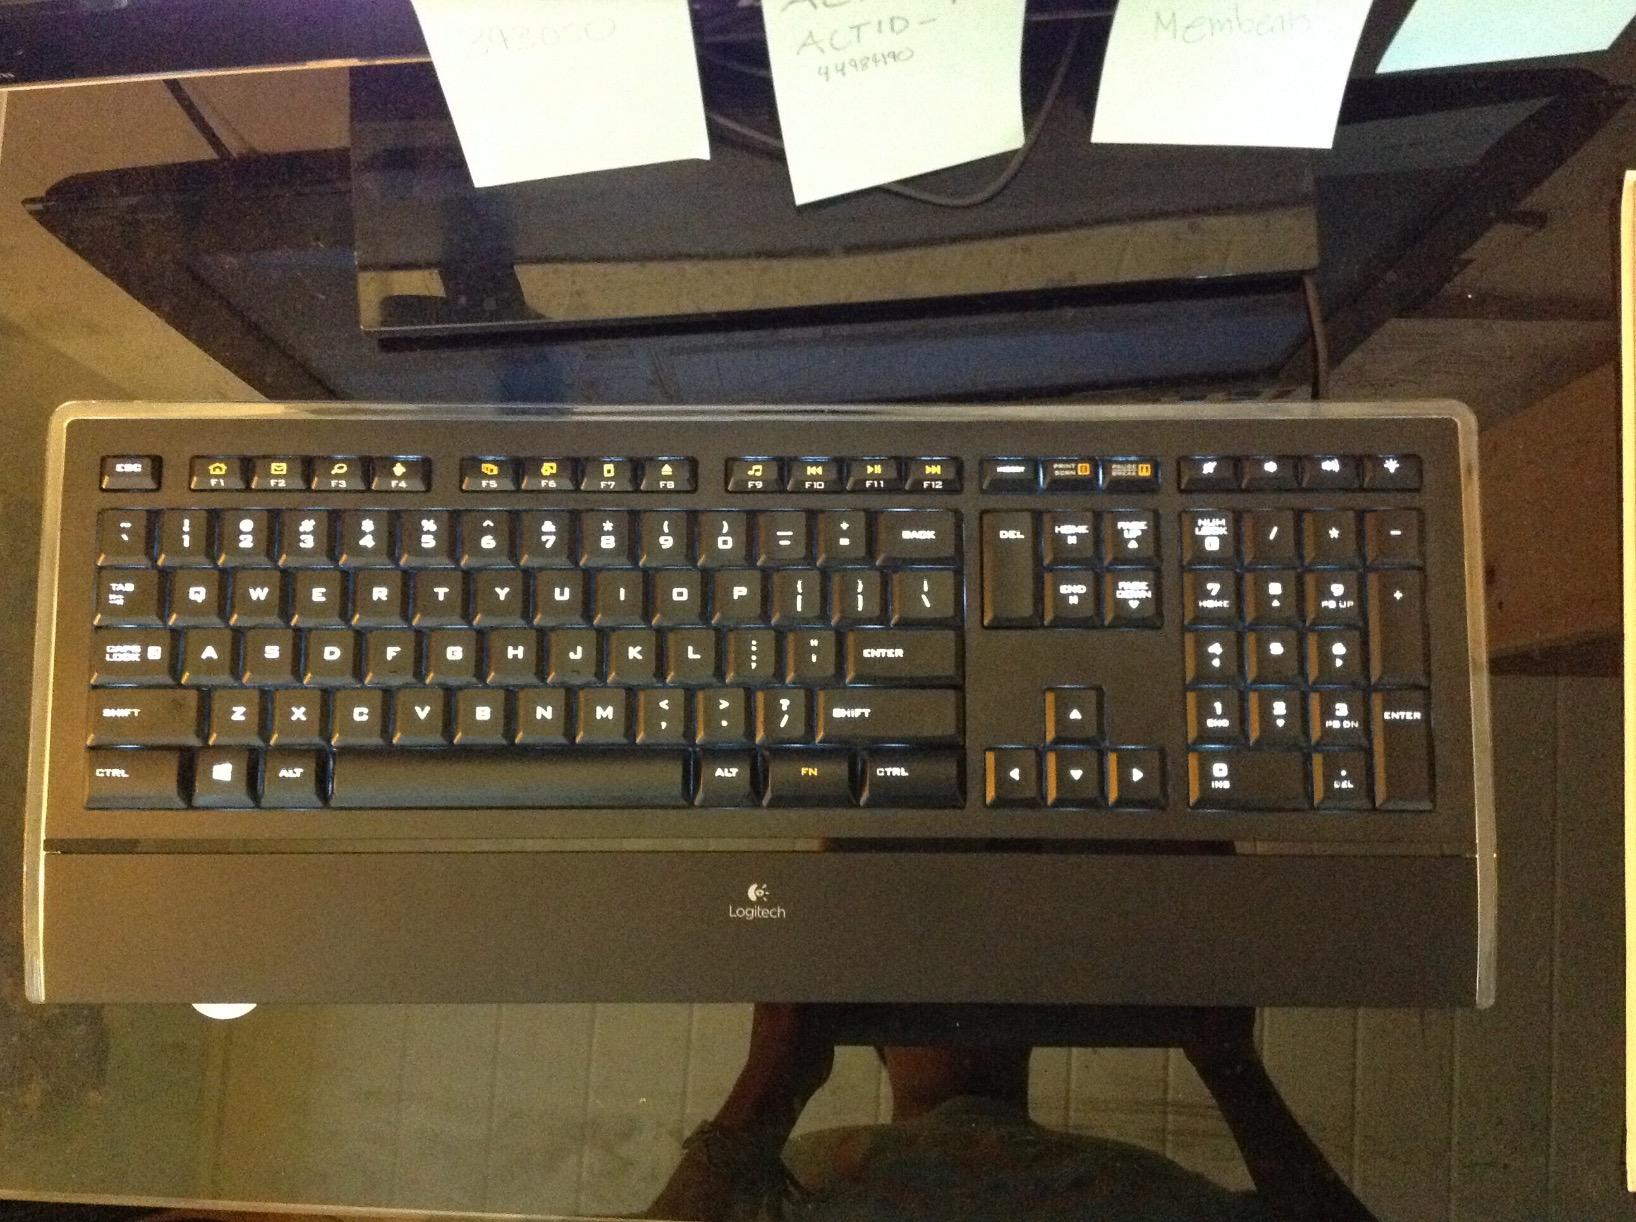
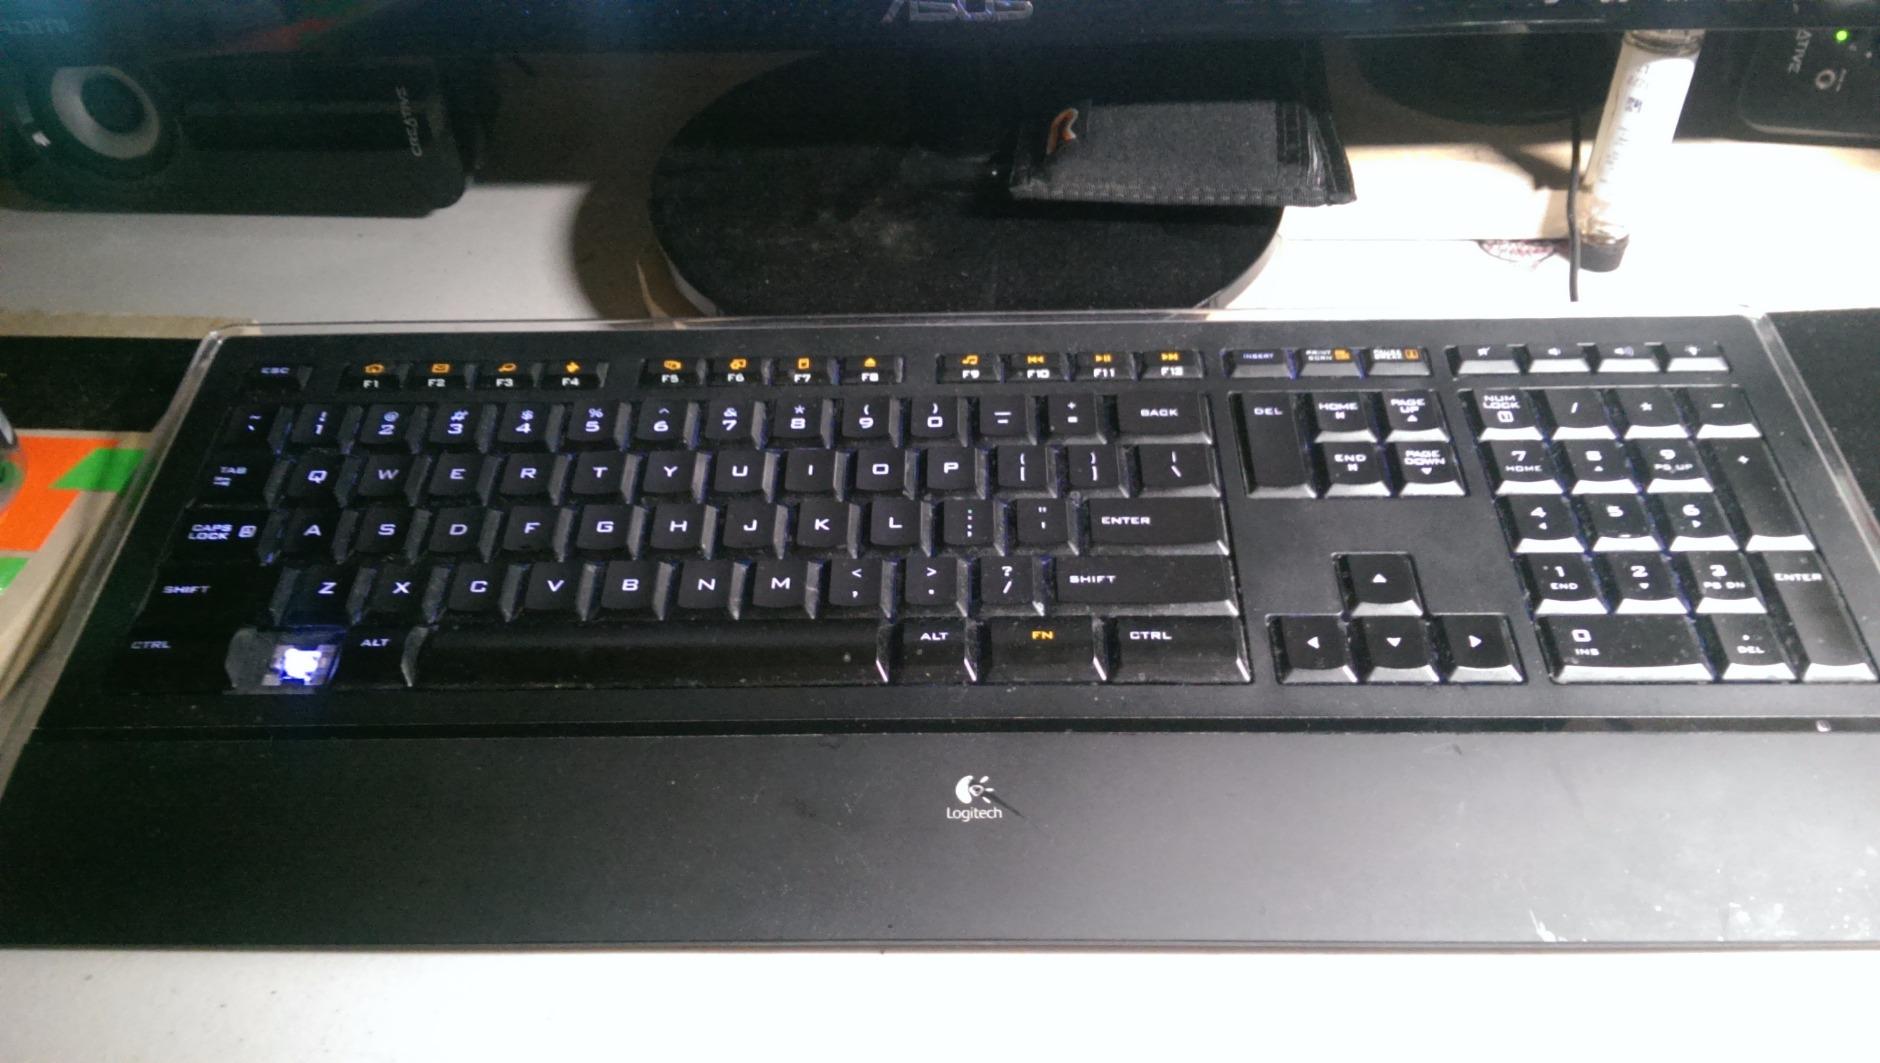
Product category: keyboard
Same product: yes